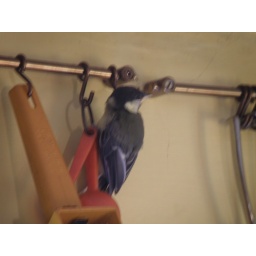
A tit flew in my open kitchen door